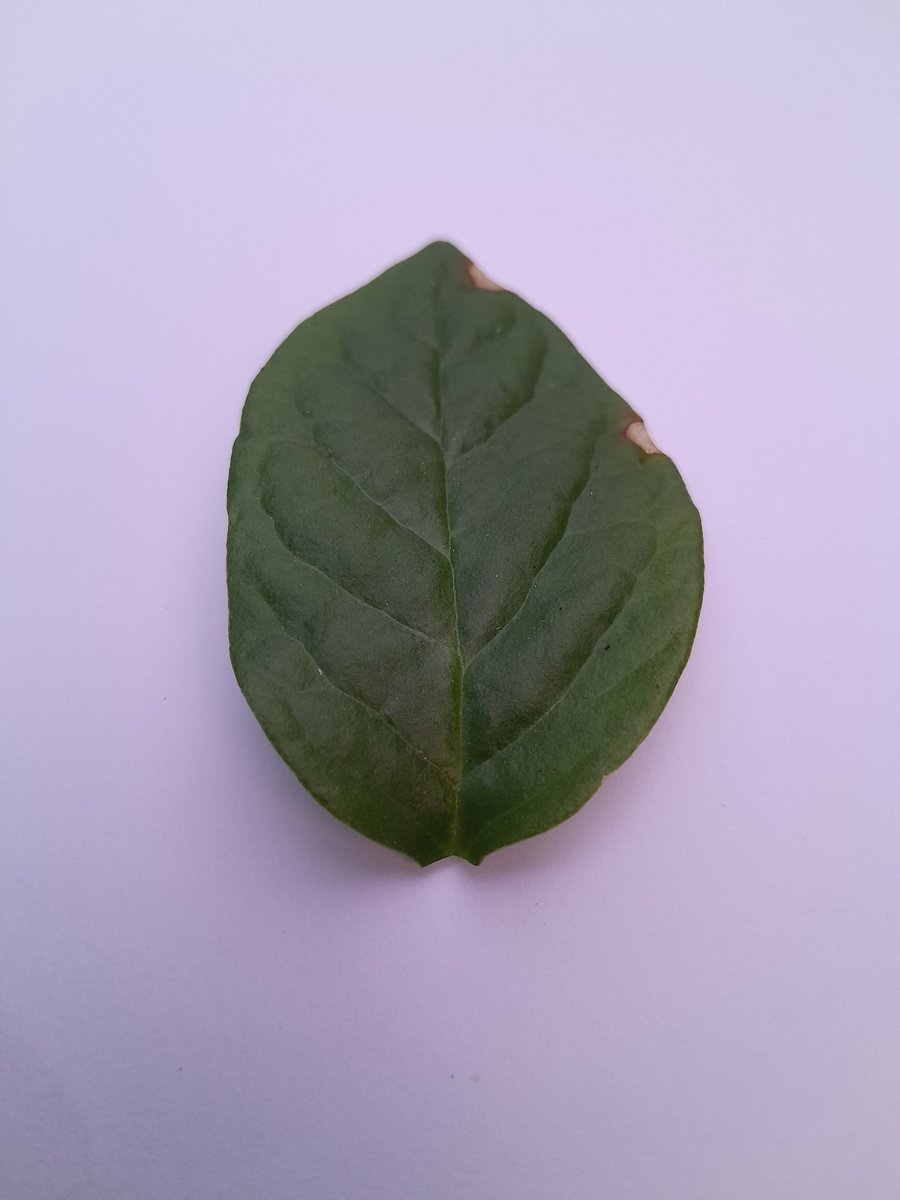
Label: Bacterial-Spot